Battle of Vimy Ridge

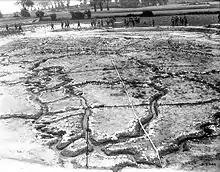
a vast full-scale model of the Vimy Ridge battlefield sprawls out across the landscape, resembling a football field in size. The intricate details of the terrain, including trenches, craters, and rough terrain, are meticulously recreated, providing a vivid representation of the historic battleground. Along the periphery of the model, soldiers stand, their figures adding a human dimension to the scene. The soldiers' presence shows the scale of the battlefield model.

In February 1917, the British General Staff released a training pamphlet "SS 143 Instructions for the Training of Platoons for Offensive Action", espousing the return to the pre-war emphasis on fire and movement tactics and the use of the platoon as the basic tactical unit. The pamphlet noted the importance of specialist hand grenade, rifle grenade, rifle and Lewis gun sections in suppressing enemy strong points by exploiting the characteristics of different weapons to fight forward, allowing other units to advance. Coupled with the observations and suggestions made by Currie in the report he submitted in January 1917 following the Verdun lectures, the Canadian Corps instilled the tactical change with vigour. The corps implemented the tactical doctrine for small units by assigning objectives down to the platoon. Assaulting infantry battalions used hills behind the lines as full-scale models of the battlefield.